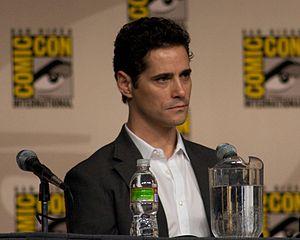
Seth Peterson est un acteur américain né le 16 août 1970 à Harlem, New York.